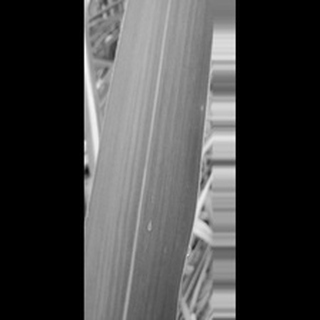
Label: healthy_sugarcane